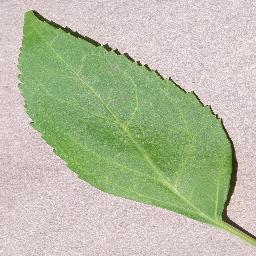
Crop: cherry
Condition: (including_sour)_healthy